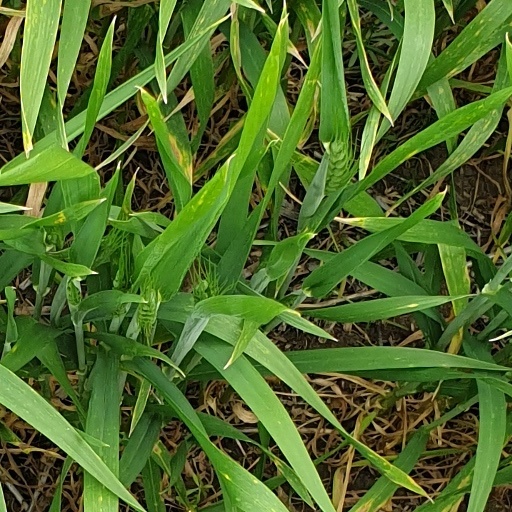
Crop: wheat